Canada–United States border

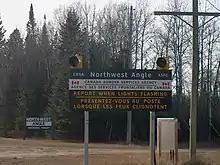
Canadian border crossing sign with lights to alert those crossing to report to customs remotely. Remote customs exist in areas where staffed border crossings are unavailable.

Residents of both nations who own property adjacent to the border are forbidden to build within the boundary vista without permission from the International Boundary Commission. They are required to report such construction to their respective governments.